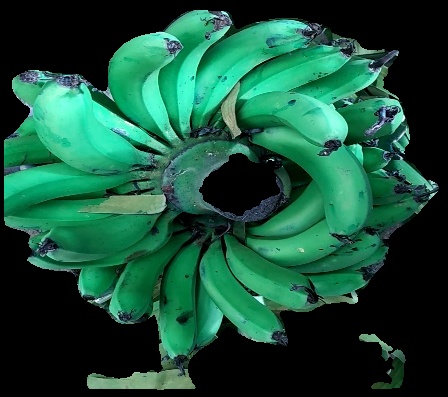
Variety: pachbale
Grade: grade3